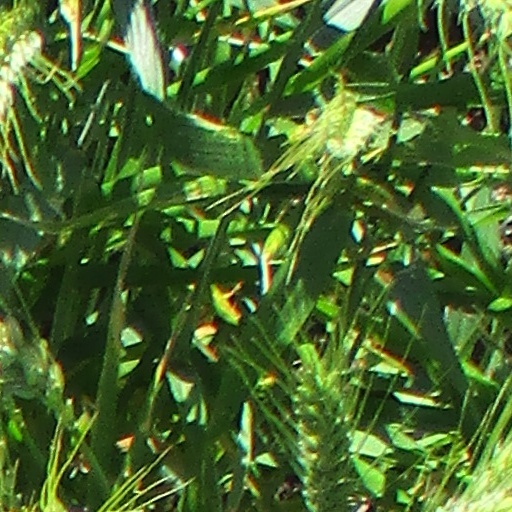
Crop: wheat